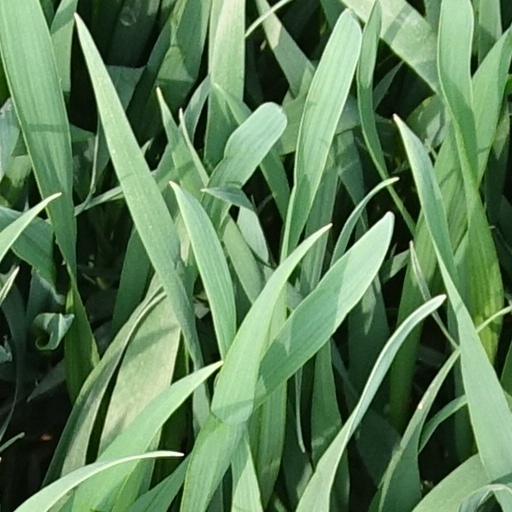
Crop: wheat